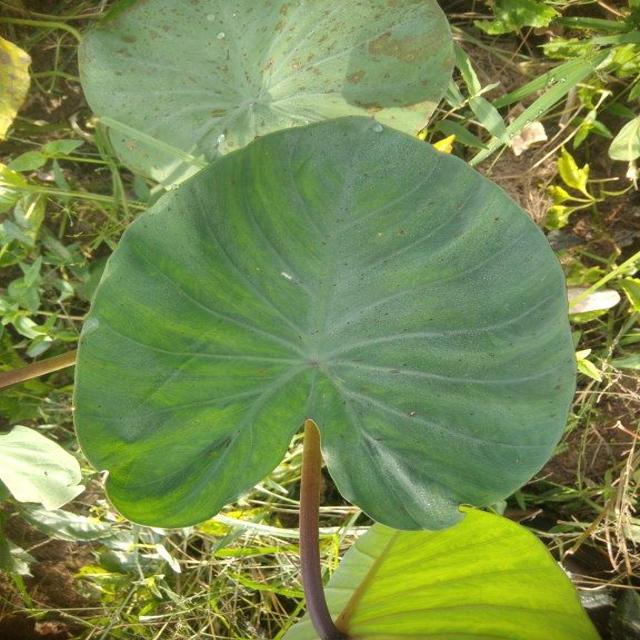
Label: Healthy